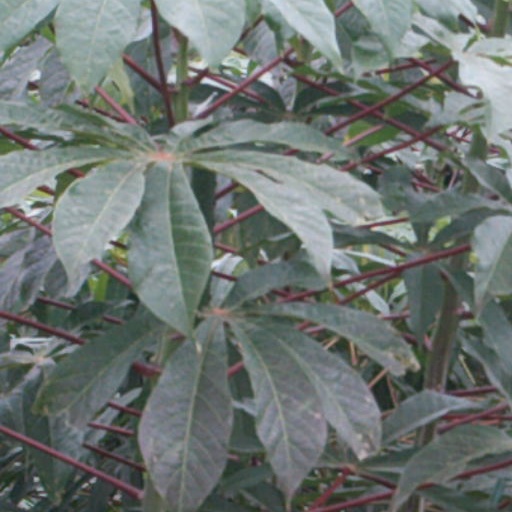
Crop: cassava